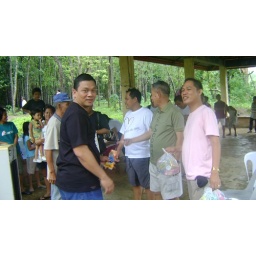
Dranix arj marketing tree planting in maasin water shed employees